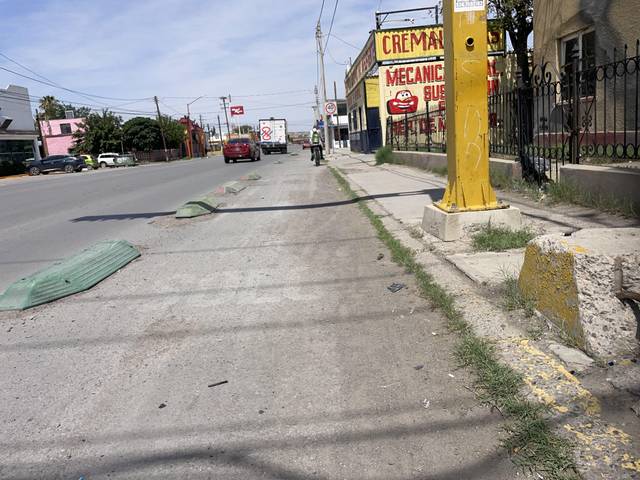
Region: Mexico
Coordinates: 31.734, -106.474